Phillip McCallen

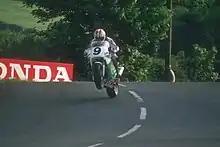
Phillip in 1992 on his Honda RC30 at Ballaugh Bridge.

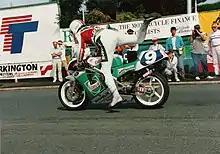
McCallen at the start of the 1992 Isle of Man TT

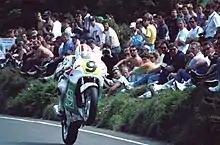
McCallen at Gooseneck on the 1992 Isle of Man TT

Phillip McCallen (born Portadown, Armagh) is a Northern Ireland born former motorcycle racer, now turned to dealer and commentator in his retirement from road racing.